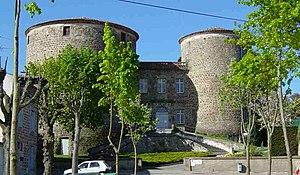
Château des Évêques-du-Puy, à Monistrol-sur-Loire (Haute-Loire, France) This building is inscrit au titre des Monuments Historiques. It is indexed in the Base Mérimée, a database of architectural heritage maintained by the French Ministry of Culture,
Monistrol-sur-Loire est une commune française du département de la Haute-Loire. Elle est la seconde ville du Velay et la deuxième agglomération du département.
château des Évêques-du-Puy est un monument de Monistrol-sur-Loire dans le département de la Haute-Loire en France. Ce fut la résidence d'été des Évêques du Puy jusqu'à la Révolution, il abrite le siège de l'office de tourisme et de la Société d'histoire de Monistrol.